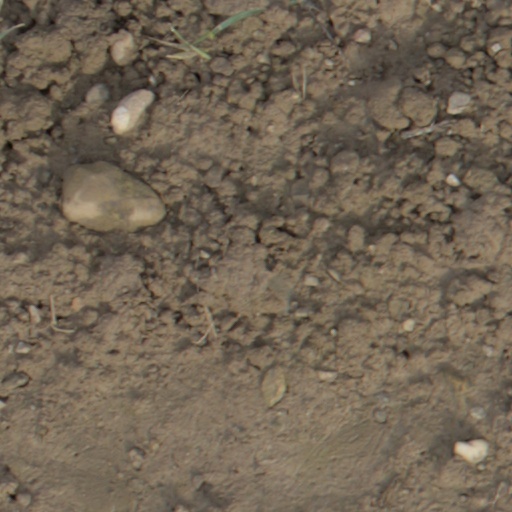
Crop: wheat